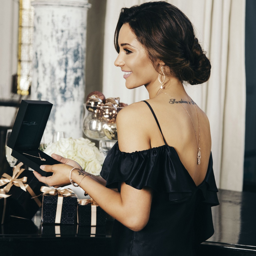
pop rock artist looks sensational in this black cocktail dress